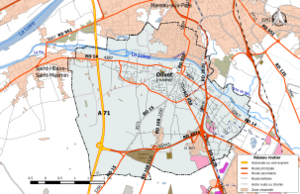
Carte du réseau routier de la commune de fr:Olivet (Loiret).
Olivet est une commune française située dans le département du Loiret, en région Centre-Val de Loire.